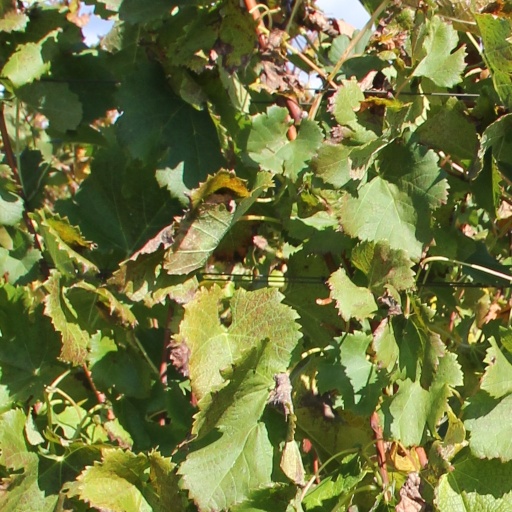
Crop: grape